Ellen Roosevelt

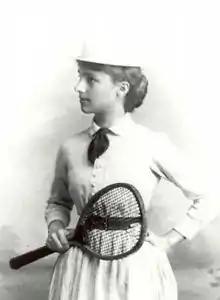

Ellen Crosby Roosevelt (August 20, 1868 – September 26, 1954) was an American tennis player.